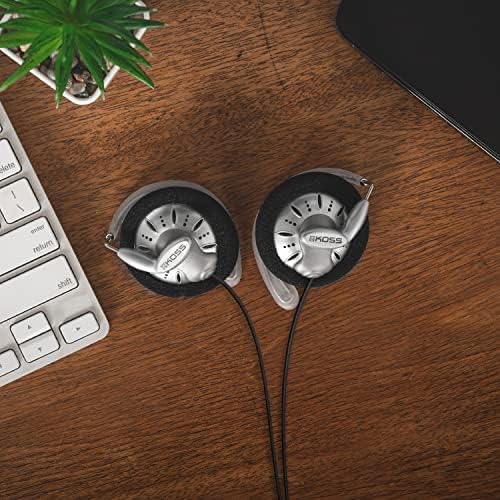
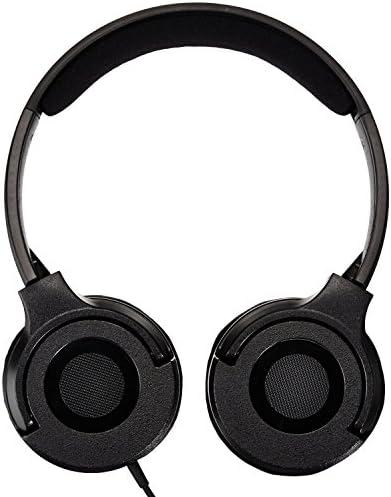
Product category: headphones
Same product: no